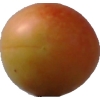
Label: cherry_wax